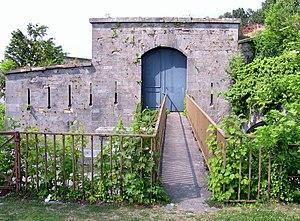
La porte charretière du fort de Beauregard à Besançon (Doubs, France).
Le fort Beauregard est une fortification bisontine construite de 1791 à 1870. Érigé au sommet d'une butte secondaire du mont de Brégille connue sous les noms de Mandelier, puis Beauregard, il avait une importance stratégique, notamment depuis le siège de Besançon, en 1674, qui opposa le Royaume de France aux Provinces-Unies et à la monarchie catholique. Un ouvrage fut construit à la fin du XVIIIᵉ siècle, mais il fallut attendre 1814 et les événements de la Campagne de France pour que les stratèges militaires, le général Marulaz en tête, prennent réellement en main l'édification d'un véritable fort. Dès sa construction, le bâtiment avait la particularité d'intégrer un système polygonal, ce qui pour l'époque faisait de lui le premier, ou l'un de premiers, de ce type en France. Sa principale mission était l'appui du fort de Bregille, alors magasin central de la ville, et la défense des lignes est du centre historique de Besançon.